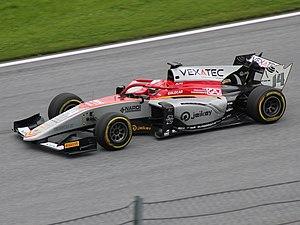
Luca Ghiotto, né le 24 février 1995 à Arzignano, est un pilote automobile italien qui participe en 2020 au championnat de Formule 2 avec l'écurie britannique Hitech Grand Prix.